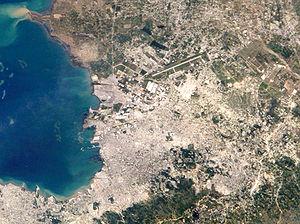
La baie de Port-au-Prince est une baie du golfe de la Gonâve à Haïti, au fond de laquelle se trouve la vaste plaine du Cul-de-Sac et la capitale du pays, Port-au-Prince et son agglomération. Elle communique avec le golfe par l'intermédiaire de deux bras de mer situés de part et d'autre de l'île de la Gonâve : le canal de Saint-Marc au Nord de celle-ci et le canal de la Gonâve au Sud.